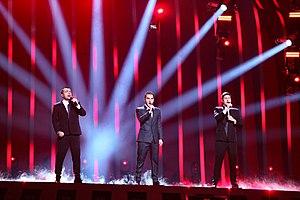
La Géorgie est l'un des quarante-trois pays participants du Concours Eurovision de la chanson 2018, qui se déroule à Lisbonne au Portugal. Le pays est représenté par le groupe Iriao et sa chanson For You, sélectionnés en interne par le diffuseur GPB. Le groupe termine finalement 18ᵉ et dernier en demi-finale, recevant 24 points et échoue à se qualifier.
For You est une chanson interprétée par le groupe géorgien Iriao. Elle est sortie le 28 mars 2018 en téléchargement numérique.